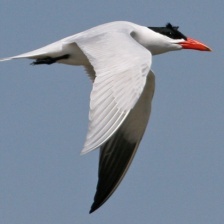
Species: CASPIAN TERN
Scientific name: HYDROPROGNE CASPIA